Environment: real
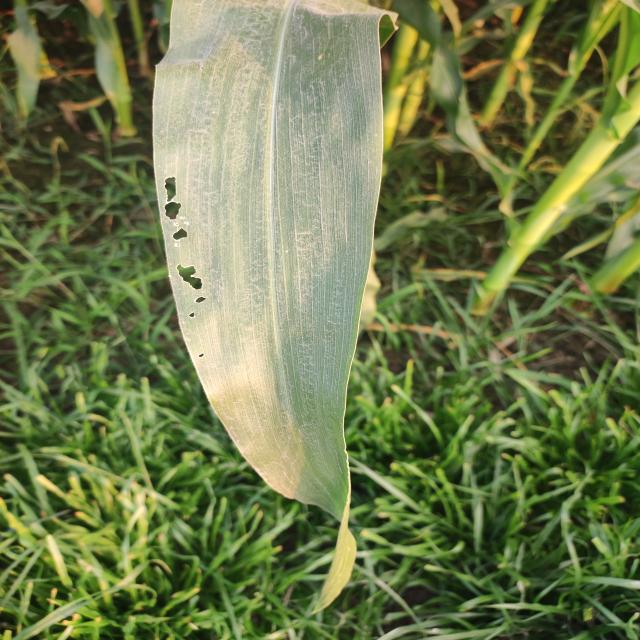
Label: fall_armyworm